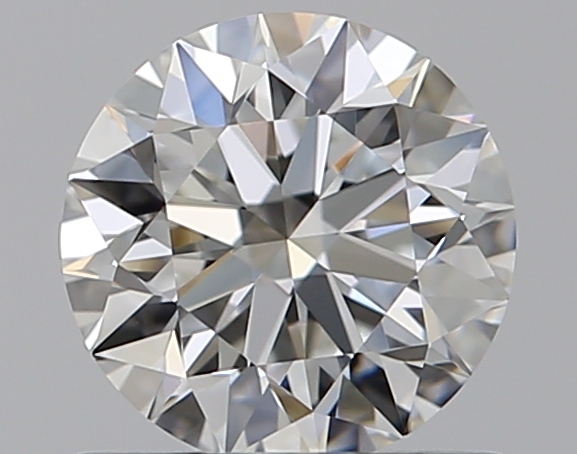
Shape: round
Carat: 0.7
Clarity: VVS1
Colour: F
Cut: EX
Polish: EX
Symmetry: EX
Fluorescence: N
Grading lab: GIA
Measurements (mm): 5.66 x 5.69 x 3.55